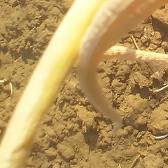
Crop: Onion
Condition: fusarium-d